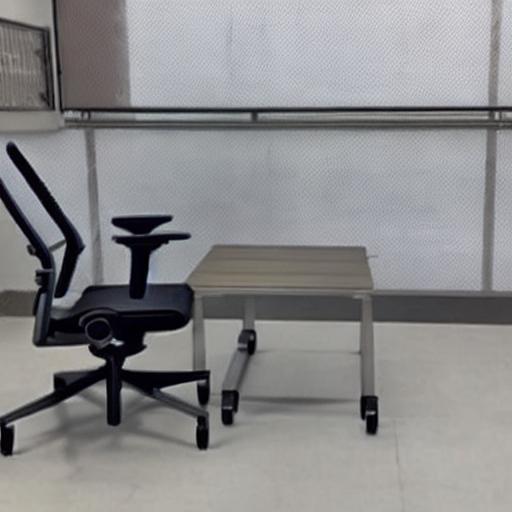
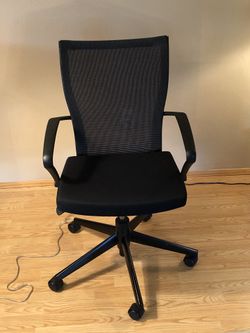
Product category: items_chair
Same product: no